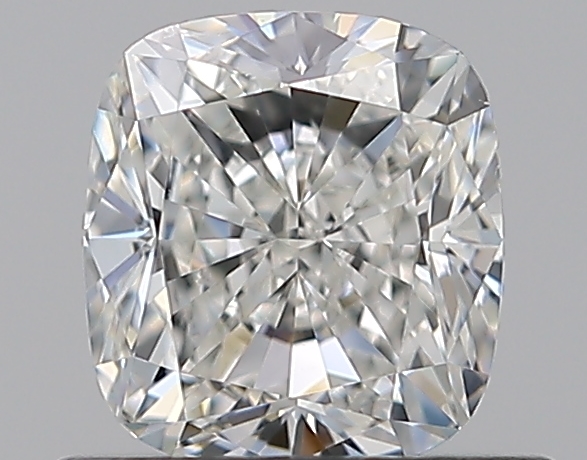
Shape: cushion
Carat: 0.8
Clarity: VS2
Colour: H
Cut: EX
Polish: EX
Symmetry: VG
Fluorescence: F
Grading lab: GIA
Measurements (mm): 5.39 x 4.95 x 3.44